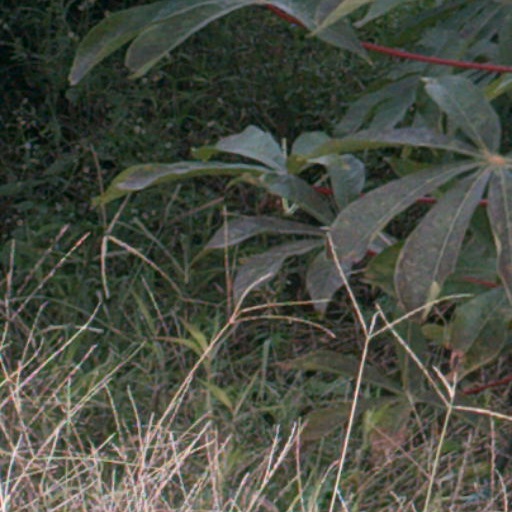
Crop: cassava